Columbia College (Missouri)

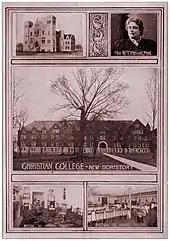
Columbia College (then Christian College), 1904

During her administration, she spearheaded the construction of four new buildings—St. Clair Hall, Dorsey Hall, Launer Auditorium and Missouri Hall—all of which are still in use today. She doubled the size of the faculty, held the first Ivy Chain ceremony, launched a college magazine, created a college orchestra, started a women's basketball team, and implemented the then-innovative cap-and-gown uniform, which students wore in public. She also changed the college from a four-year school to one of the first accredited junior colleges in the country.